Robert B. Leighton

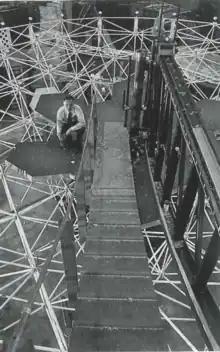
Leighton in the Caltech Synchrotron Building, working on the first of the 10.4 meter radio telescope dishes in 1974

Robert Benjamin Leighton (September 10, 1919 – March 9, 1997) was a prominent American experimental physicist who spent his professional career at the California Institute of Technology (Caltech). His work over the years spanned solid state physics, cosmic ray physics, the beginnings of modern particle physics, solar physics, the planets, infrared astronomy, and millimeter- and submillimeter-wave astronomy. In the latter four fields, his pioneering work opened up entirely new areas of research that subsequently developed into vigorous scientific communities.